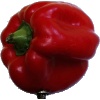
Label: Pepper Red 1